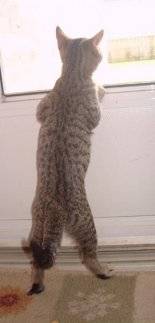
Label: cat